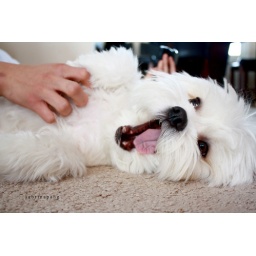
I thought I was only going to take pictures of the flowers until my dog started to pose in front of me.